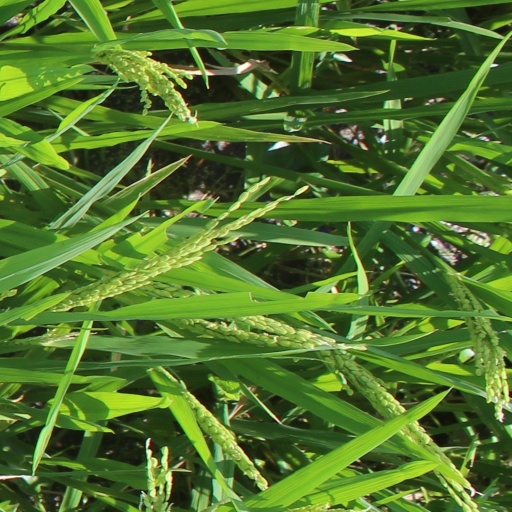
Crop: rice